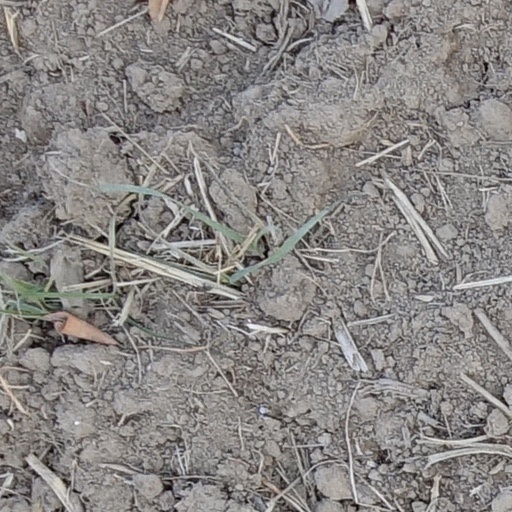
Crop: wheat